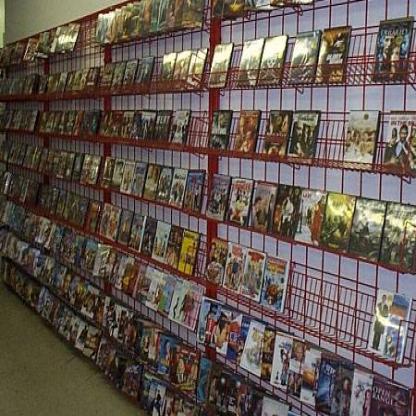
Scene: Indoor